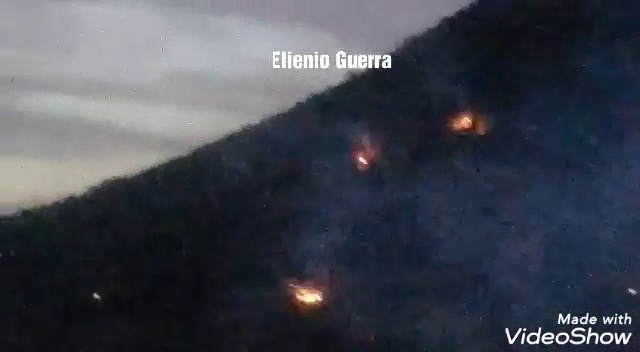
Fire: yes
Smoke: yes